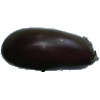
Label: Eggplant 1